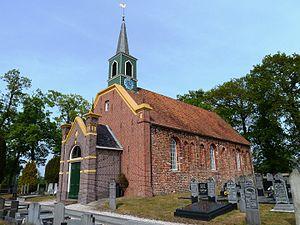
Nuis est un village de la commune néerlandaise de Westerkwartier, situé dans la province de Groningue.